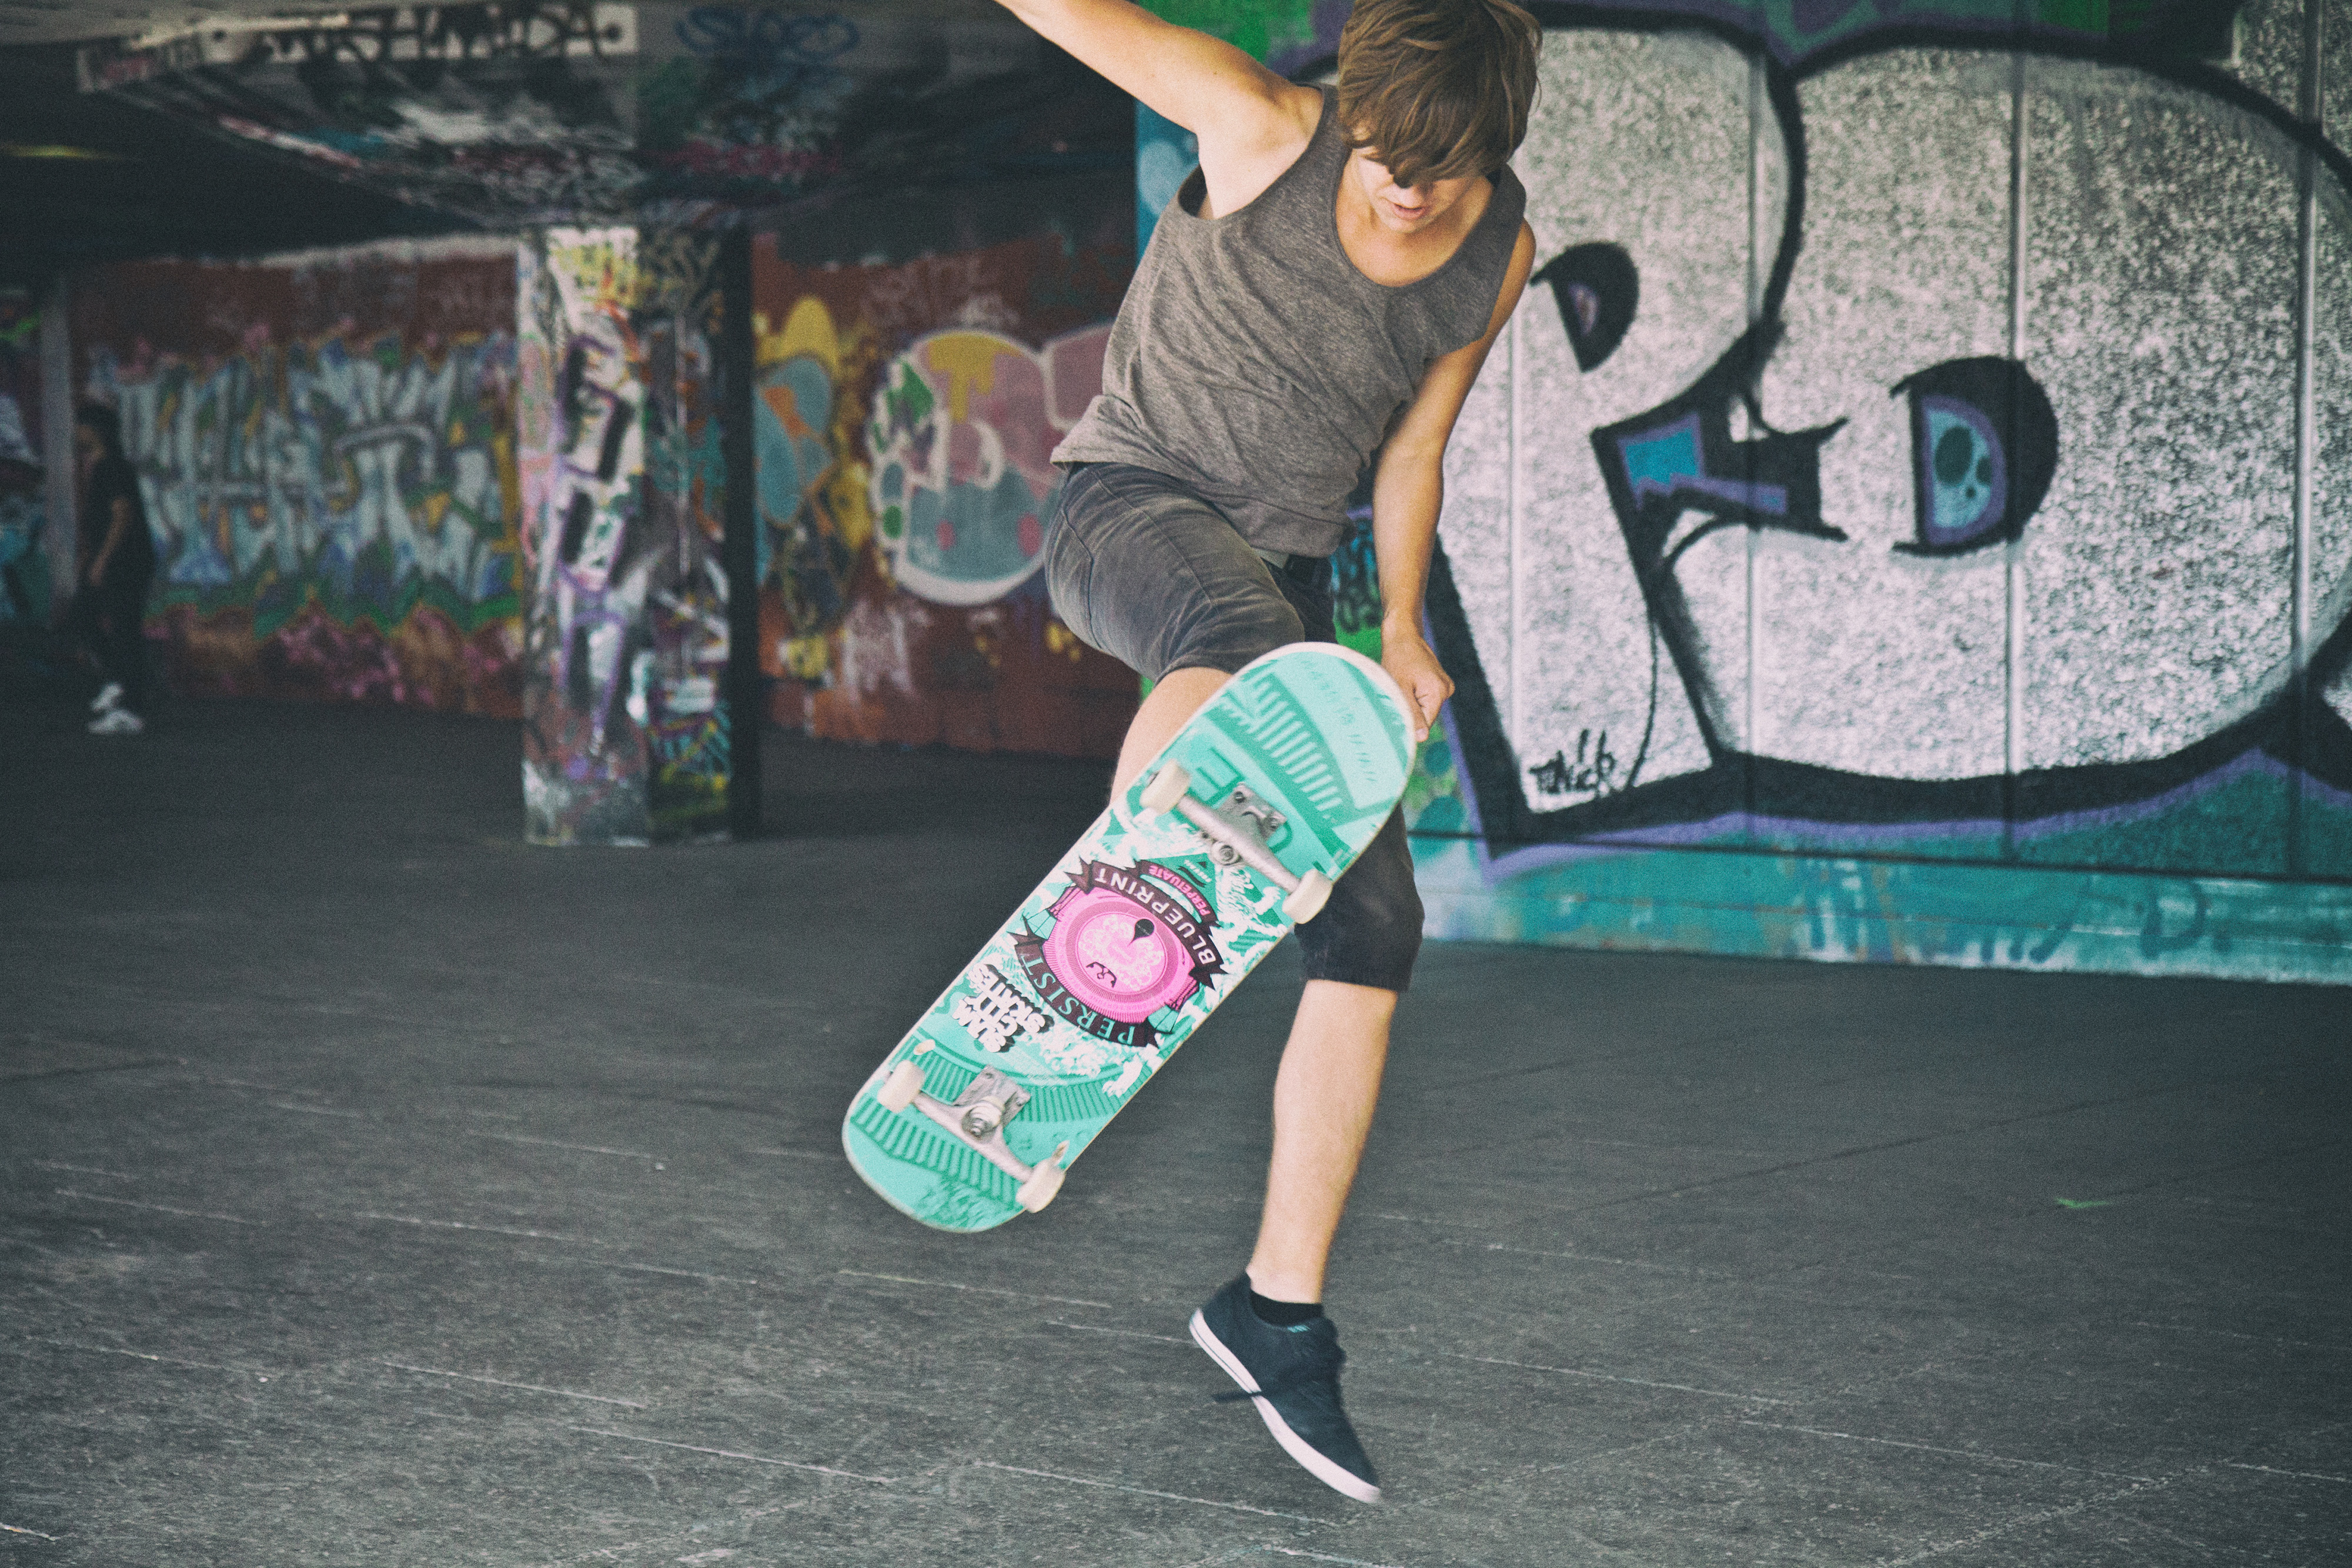
skateboarder, skateboard, cool, skateboarding, kickflip, sports, recreation, sports equipment, Skateboarding Equipment, longboard, individual sports, hip hop dance, freeride, freebord, street dance, sport venue, longboarding, boardsport